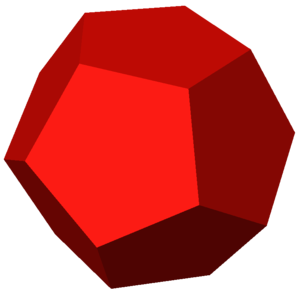
Un polyèdre uniforme est un polyèdre dont les faces sont des polygones réguliers, et qui est isogonal, c'est-à-dire que pour tout couple de sommets, il existe une isométrie qui applique un sommet sur l'autre. Il en découle que tous les sommets sont congruents, et que le polyèdre possède un haut degré de symétrie par réflexion et rotation. La notion de polyèdre uniforme est généralisée, pour un nombre de dimensions quelconque, par celle de polytope uniforme.